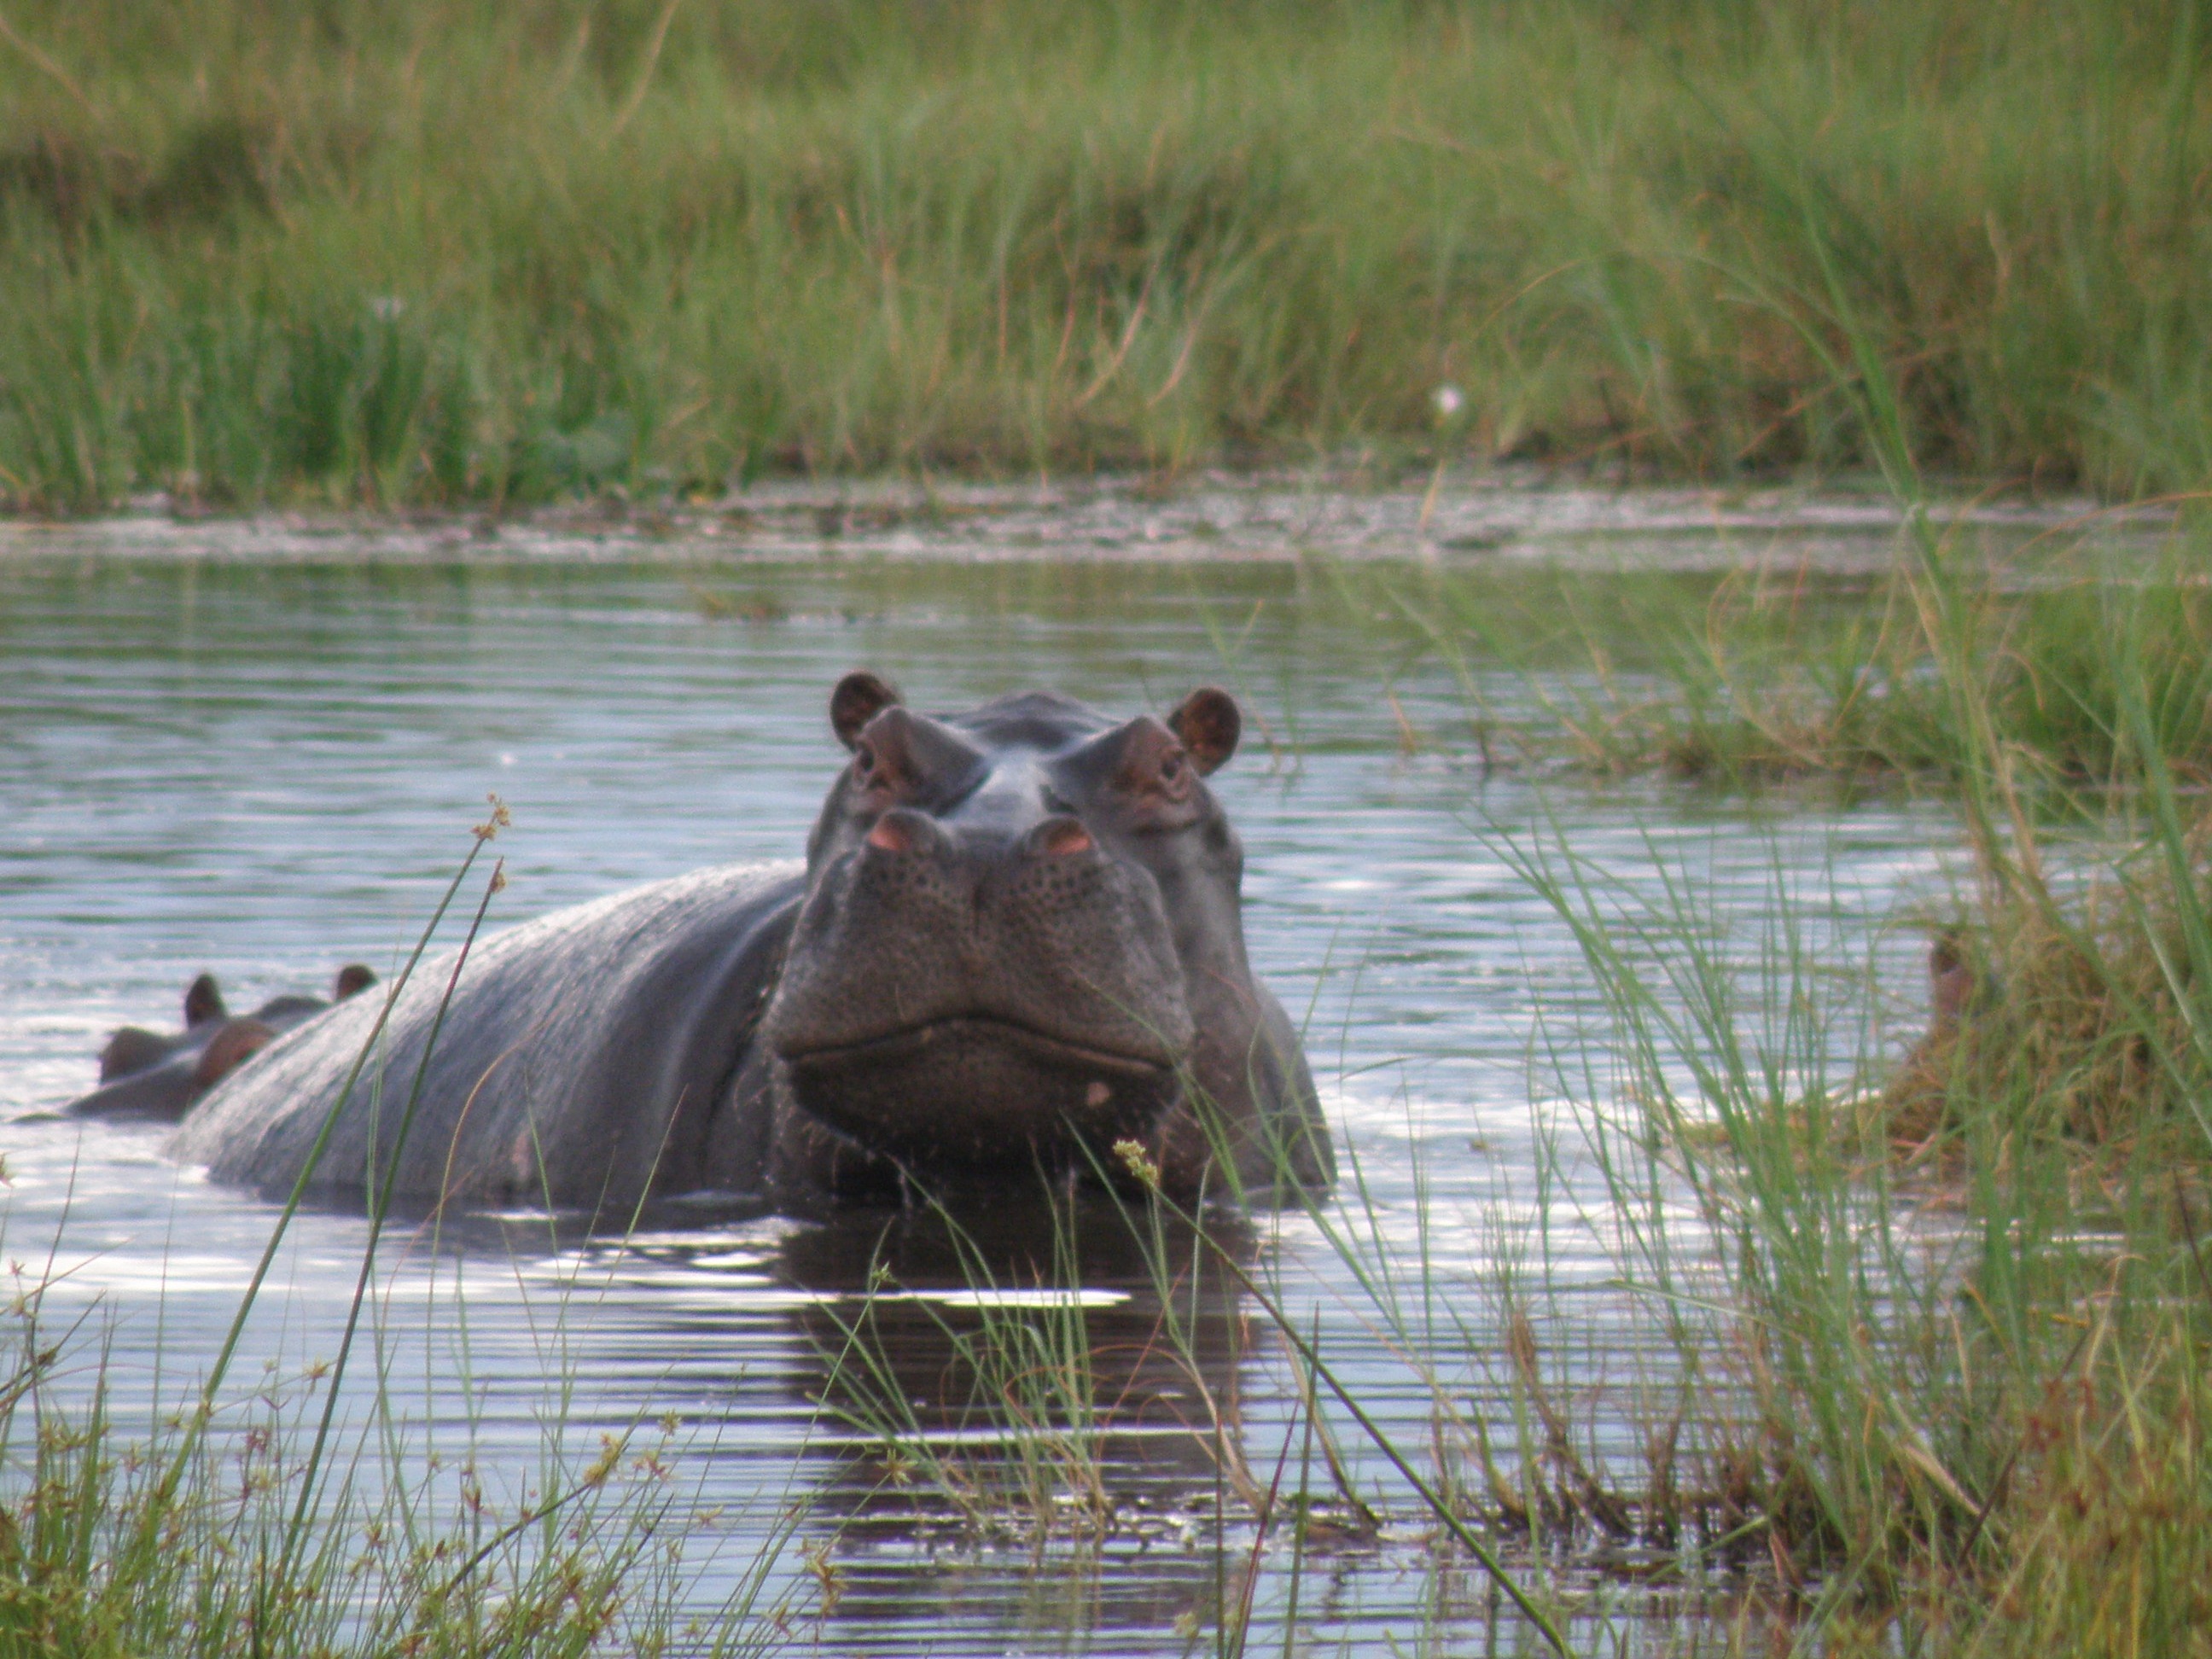
wildlife, wild, africa, mammal, fauna, wetland, vertebrate, botswana, safari, dangerous, hippopotamus, hippo, okavango delta, amphibious